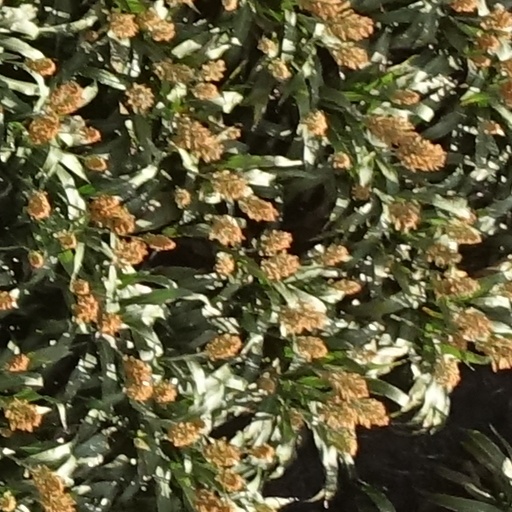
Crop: sorghum